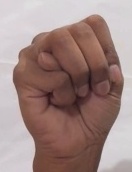
ASL sign: M